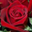
Label: rose